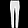
Label: Trouser